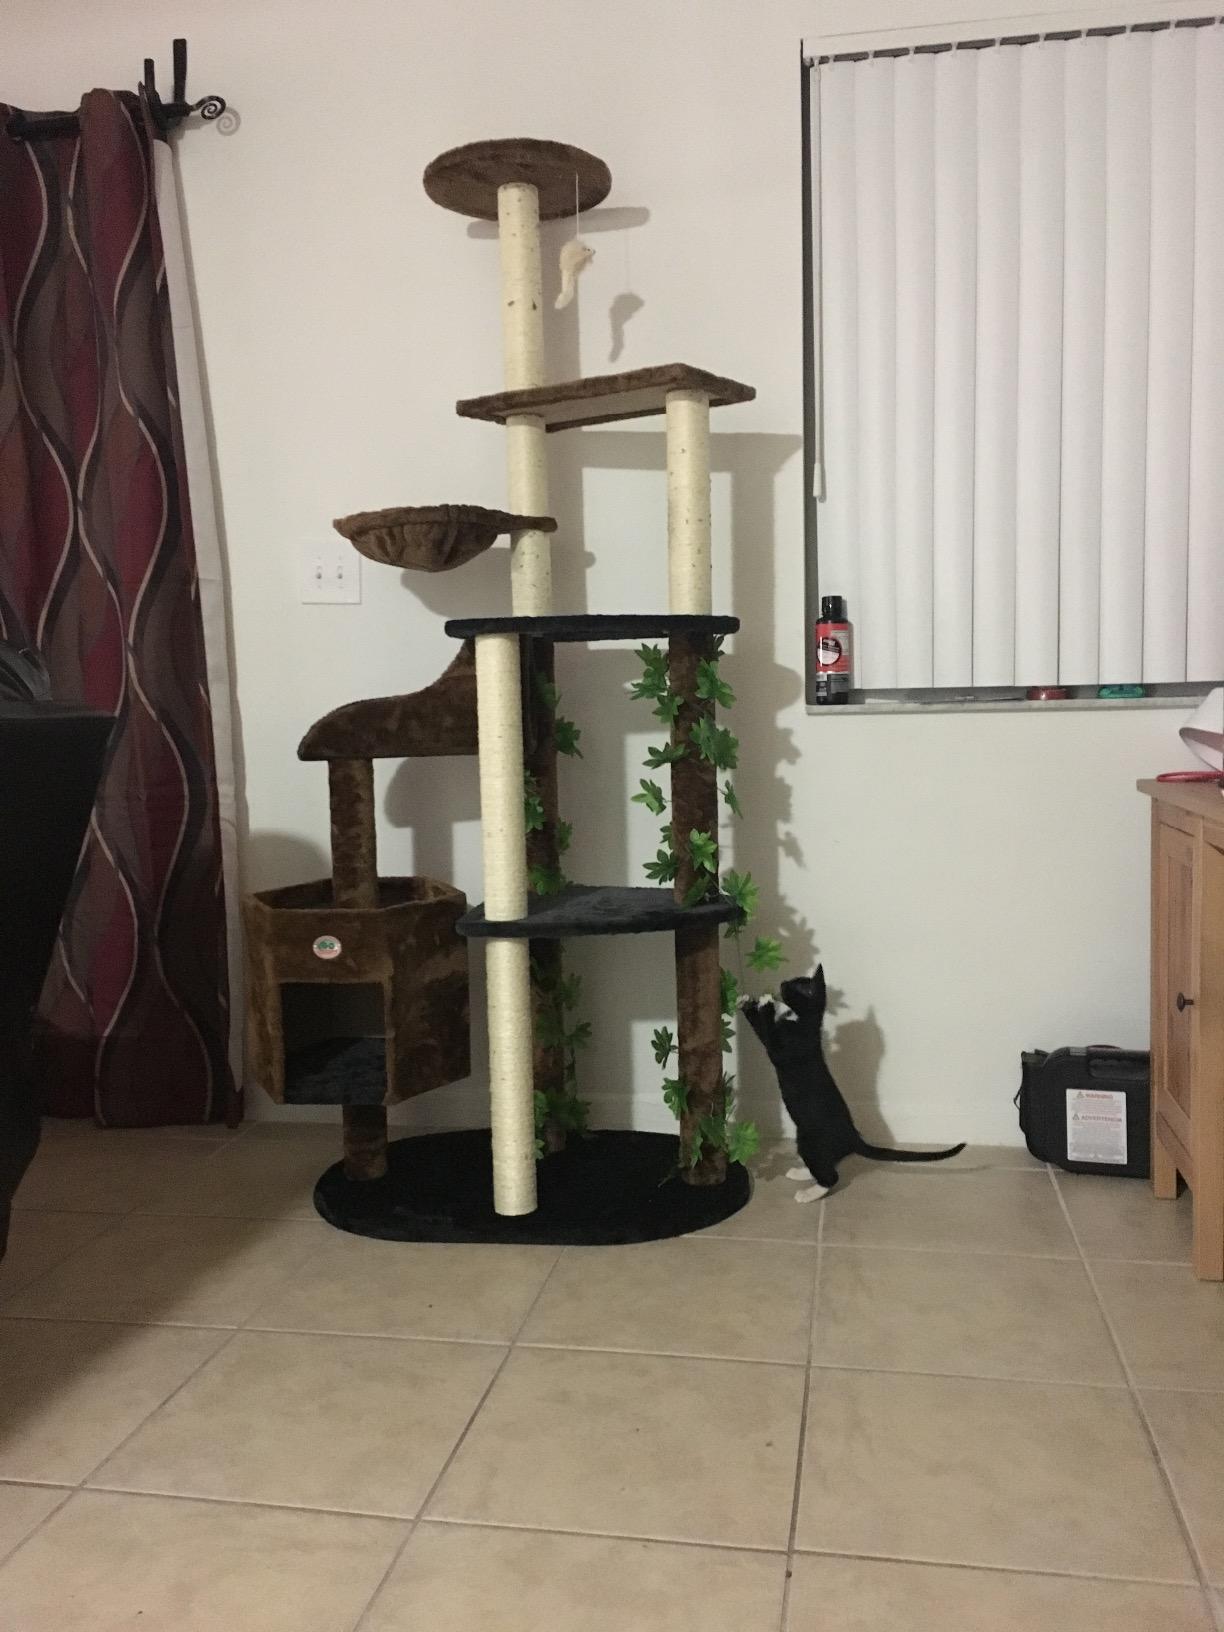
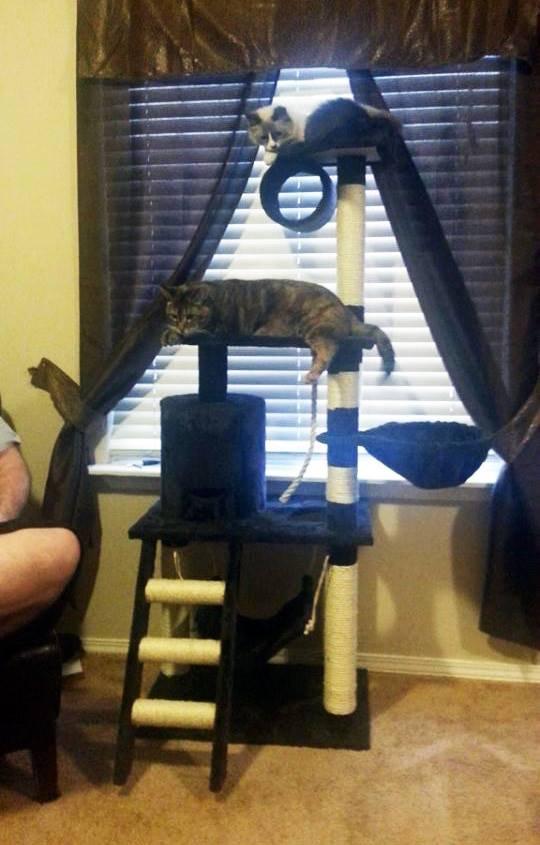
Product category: items_cat tree
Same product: no